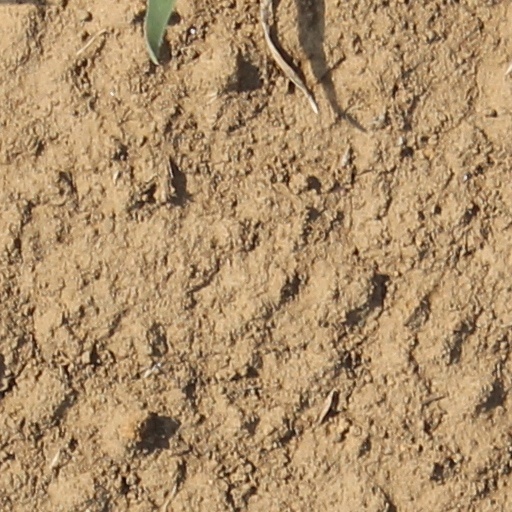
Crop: wheat